Spike Pola

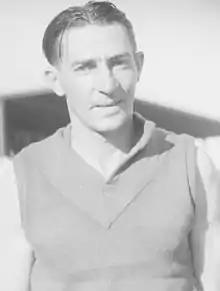

Jack Stephen "Spike" Pola (born Giovanni Stefano Pola; 16 November 1914 – 6 January 2012) was an Australian rules footballer who played for the West Perth Football Club in the Western Australian National Football League (WANFL).